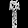
Label: Dress